Henry Baldwin Ward

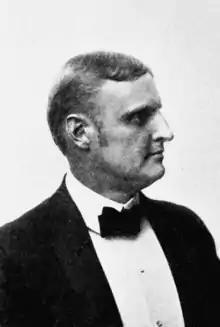

Henry Baldwin Ward (4 March 1865 – 30 November 1945) was an American zoologist and parasitologist. He was the founder and first president of The American Society of Parasitologists, and founder-editor of the "Journal of Parasitology."